British sitcom

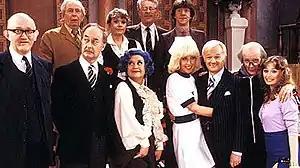
Cast of "Are You Being Served?"

Set in a fictional, traditional London department store, the show follows the antics of the staff of the retail ladies' and gentlemen's clothing departments . Known for its innuendo-laden humor, quirky characters, and catchphrases "Are You Being Served?" (1972–85) was one of the longest-running sitcoms of the era. It was created and written for the BBC by Jeremy Lloyd and David Croft and stars Frank Thornton, Mollie Sugden, Wendy Richard, Nicholas Smith, and John Inman, who of the original cast were to appear in all 69 episodes and the same five later featured in the sequel spin-off "Grace & Favour"which aired in 1991–1992. Inman's camp characterisation of Mr. Humphries contributed greatly to the series' success. In 2004, it ranked 20th in "Britain's Best Sitcom". The series proved to be highly exportable, and is regularly repeated on BBC Two, Drama and Gold in the UK, PBS and BBC America in the United States, and BBC UKTV, Fox Classics and 9Gem in Australia, and Jones! in New Zealand; as of 2024 it is also streamed on Britbox, Apple TV, and in the US on BritBox Amazon Channel. The series was nominated for the 1977 Best Situation Comedy BAFTA TV Award but the 1977 "Are You Being Served?" feature film starring the main cast was not well received. A one-off episode with a new cast was broadcast in 2016.